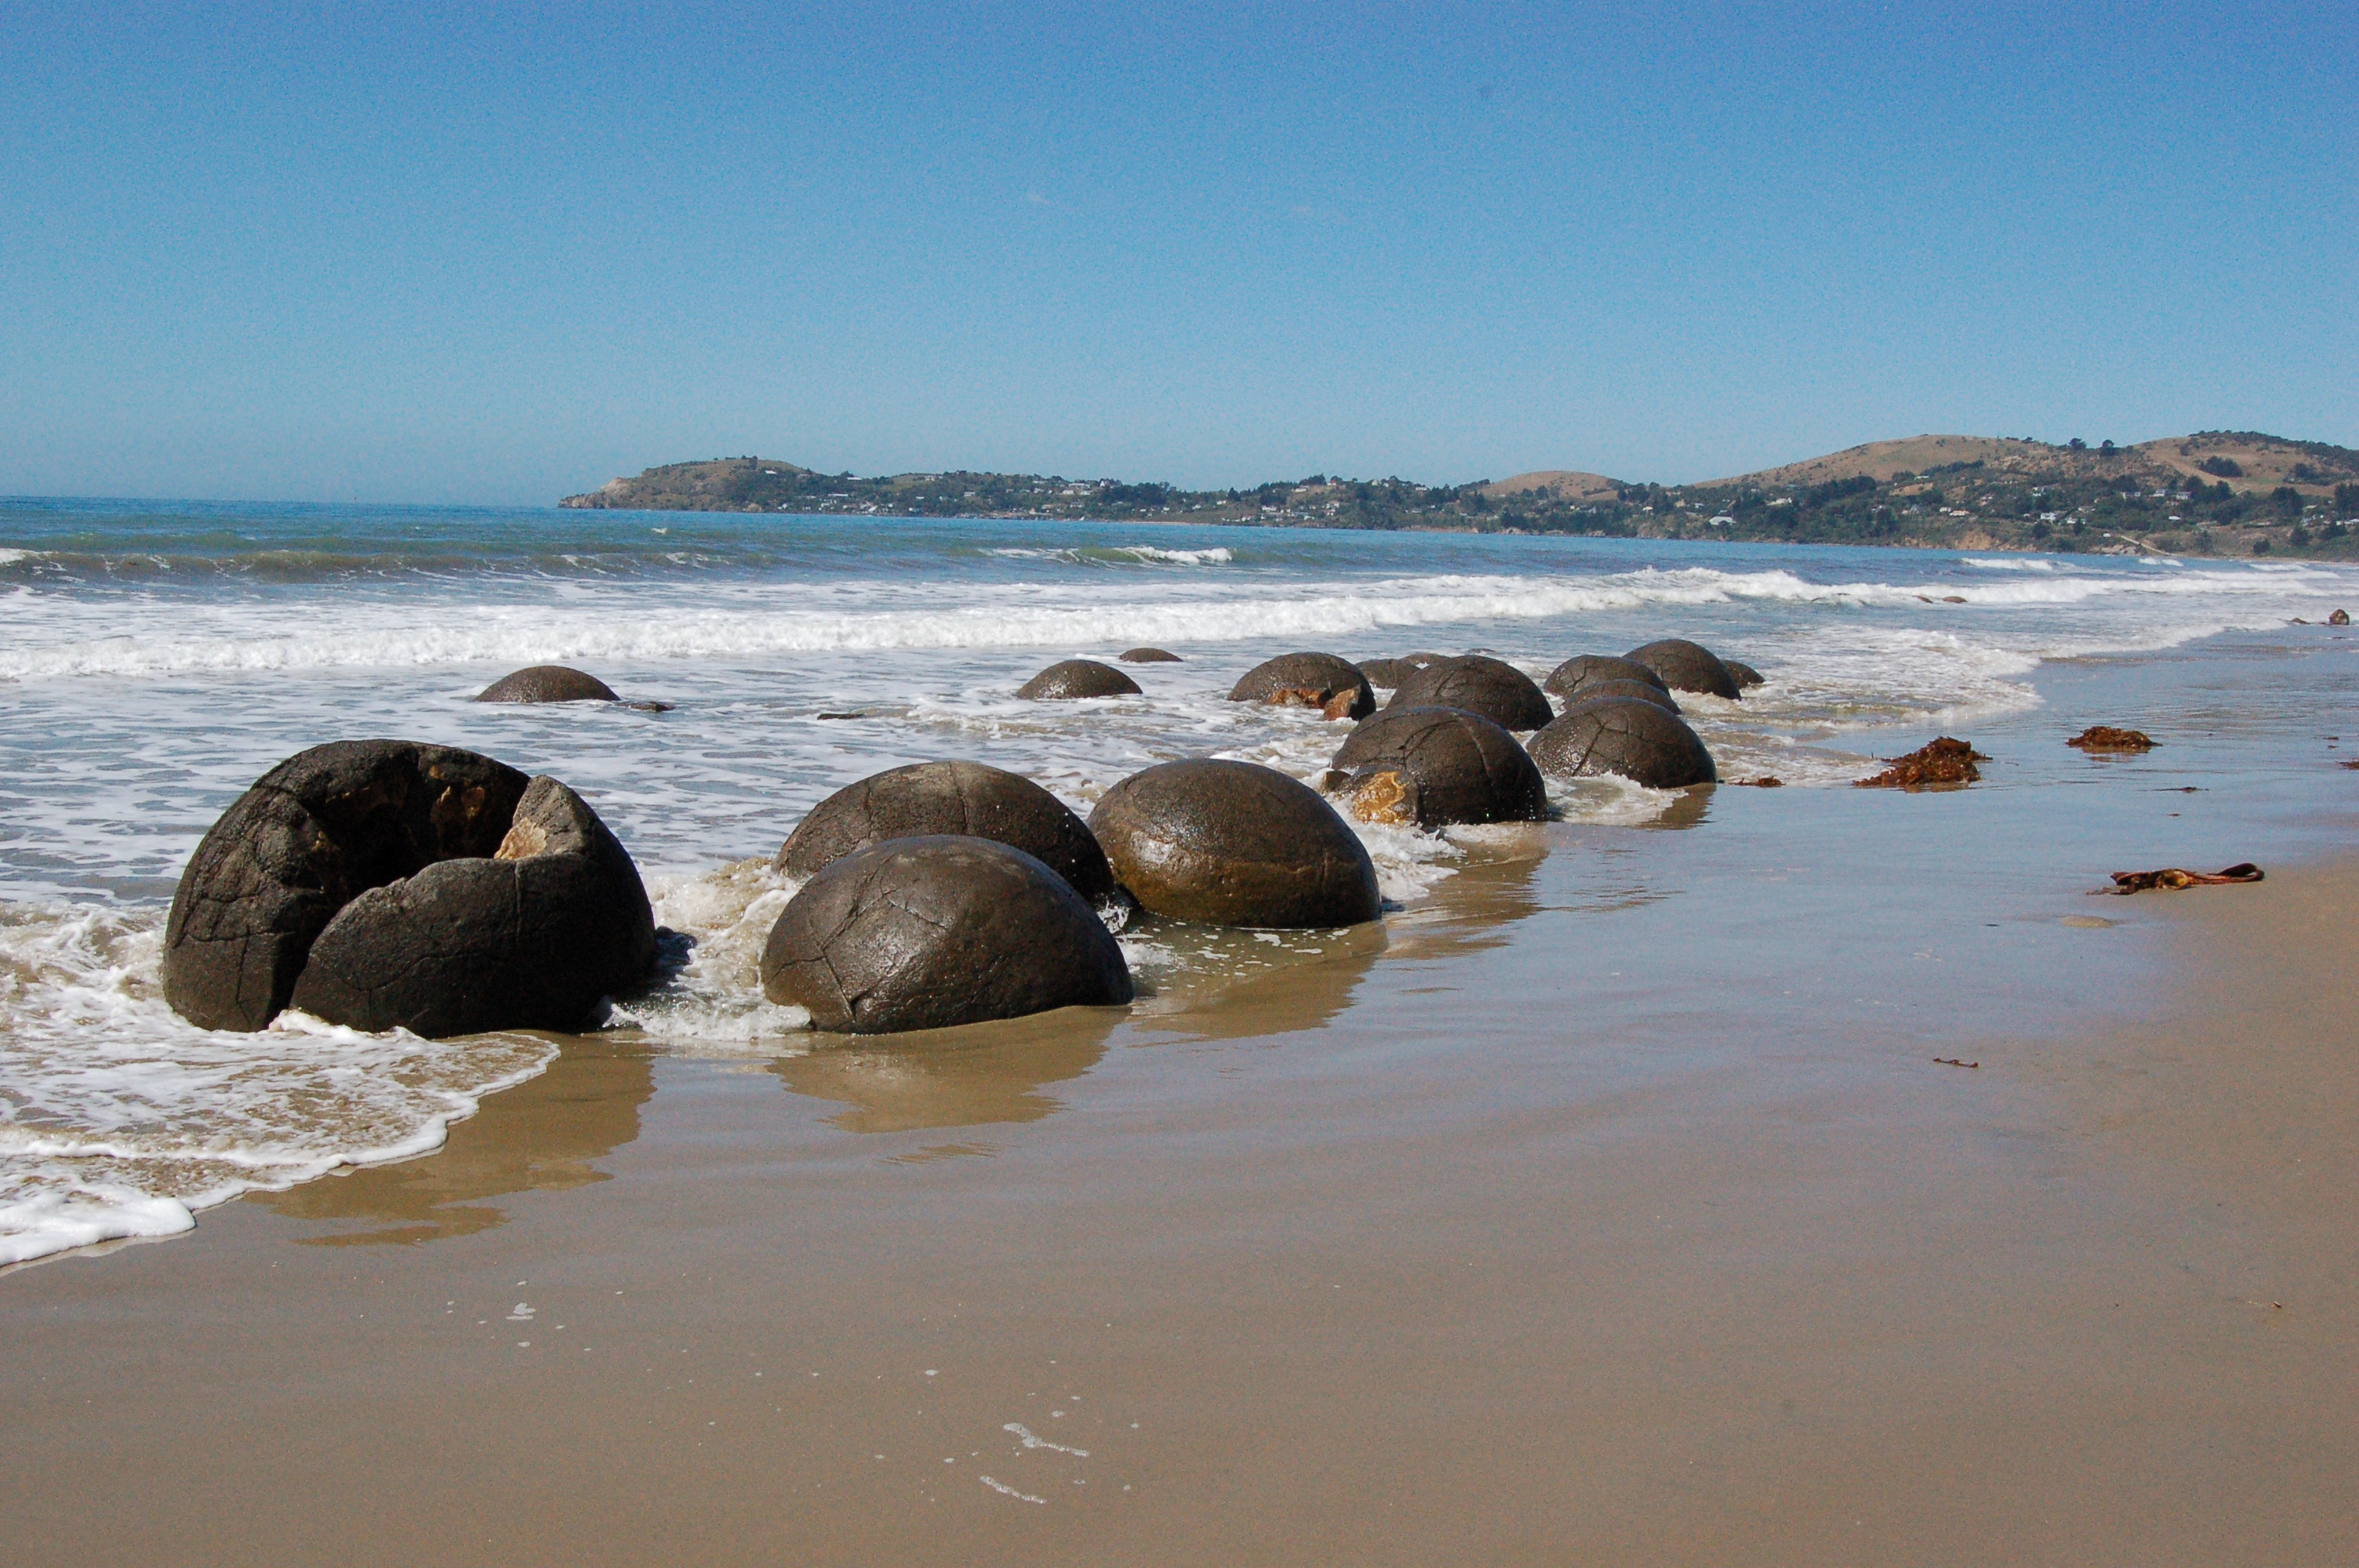
beach, landscape, sea, coast, water, nature, sand, rock, ocean, shore, wave, coastal, vacation, coastline, scenic, seascape, bay, landmark, seashore, material, body of water, rocks, geology, boulders, new zealand, sphere, moeraki, cape, wind wave, koekohe beach